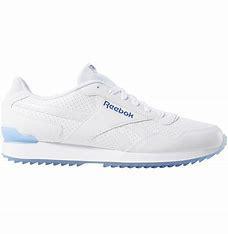
Brand: Reebok
Model: Royal Glide Ripple Clip